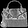
Label: Bag